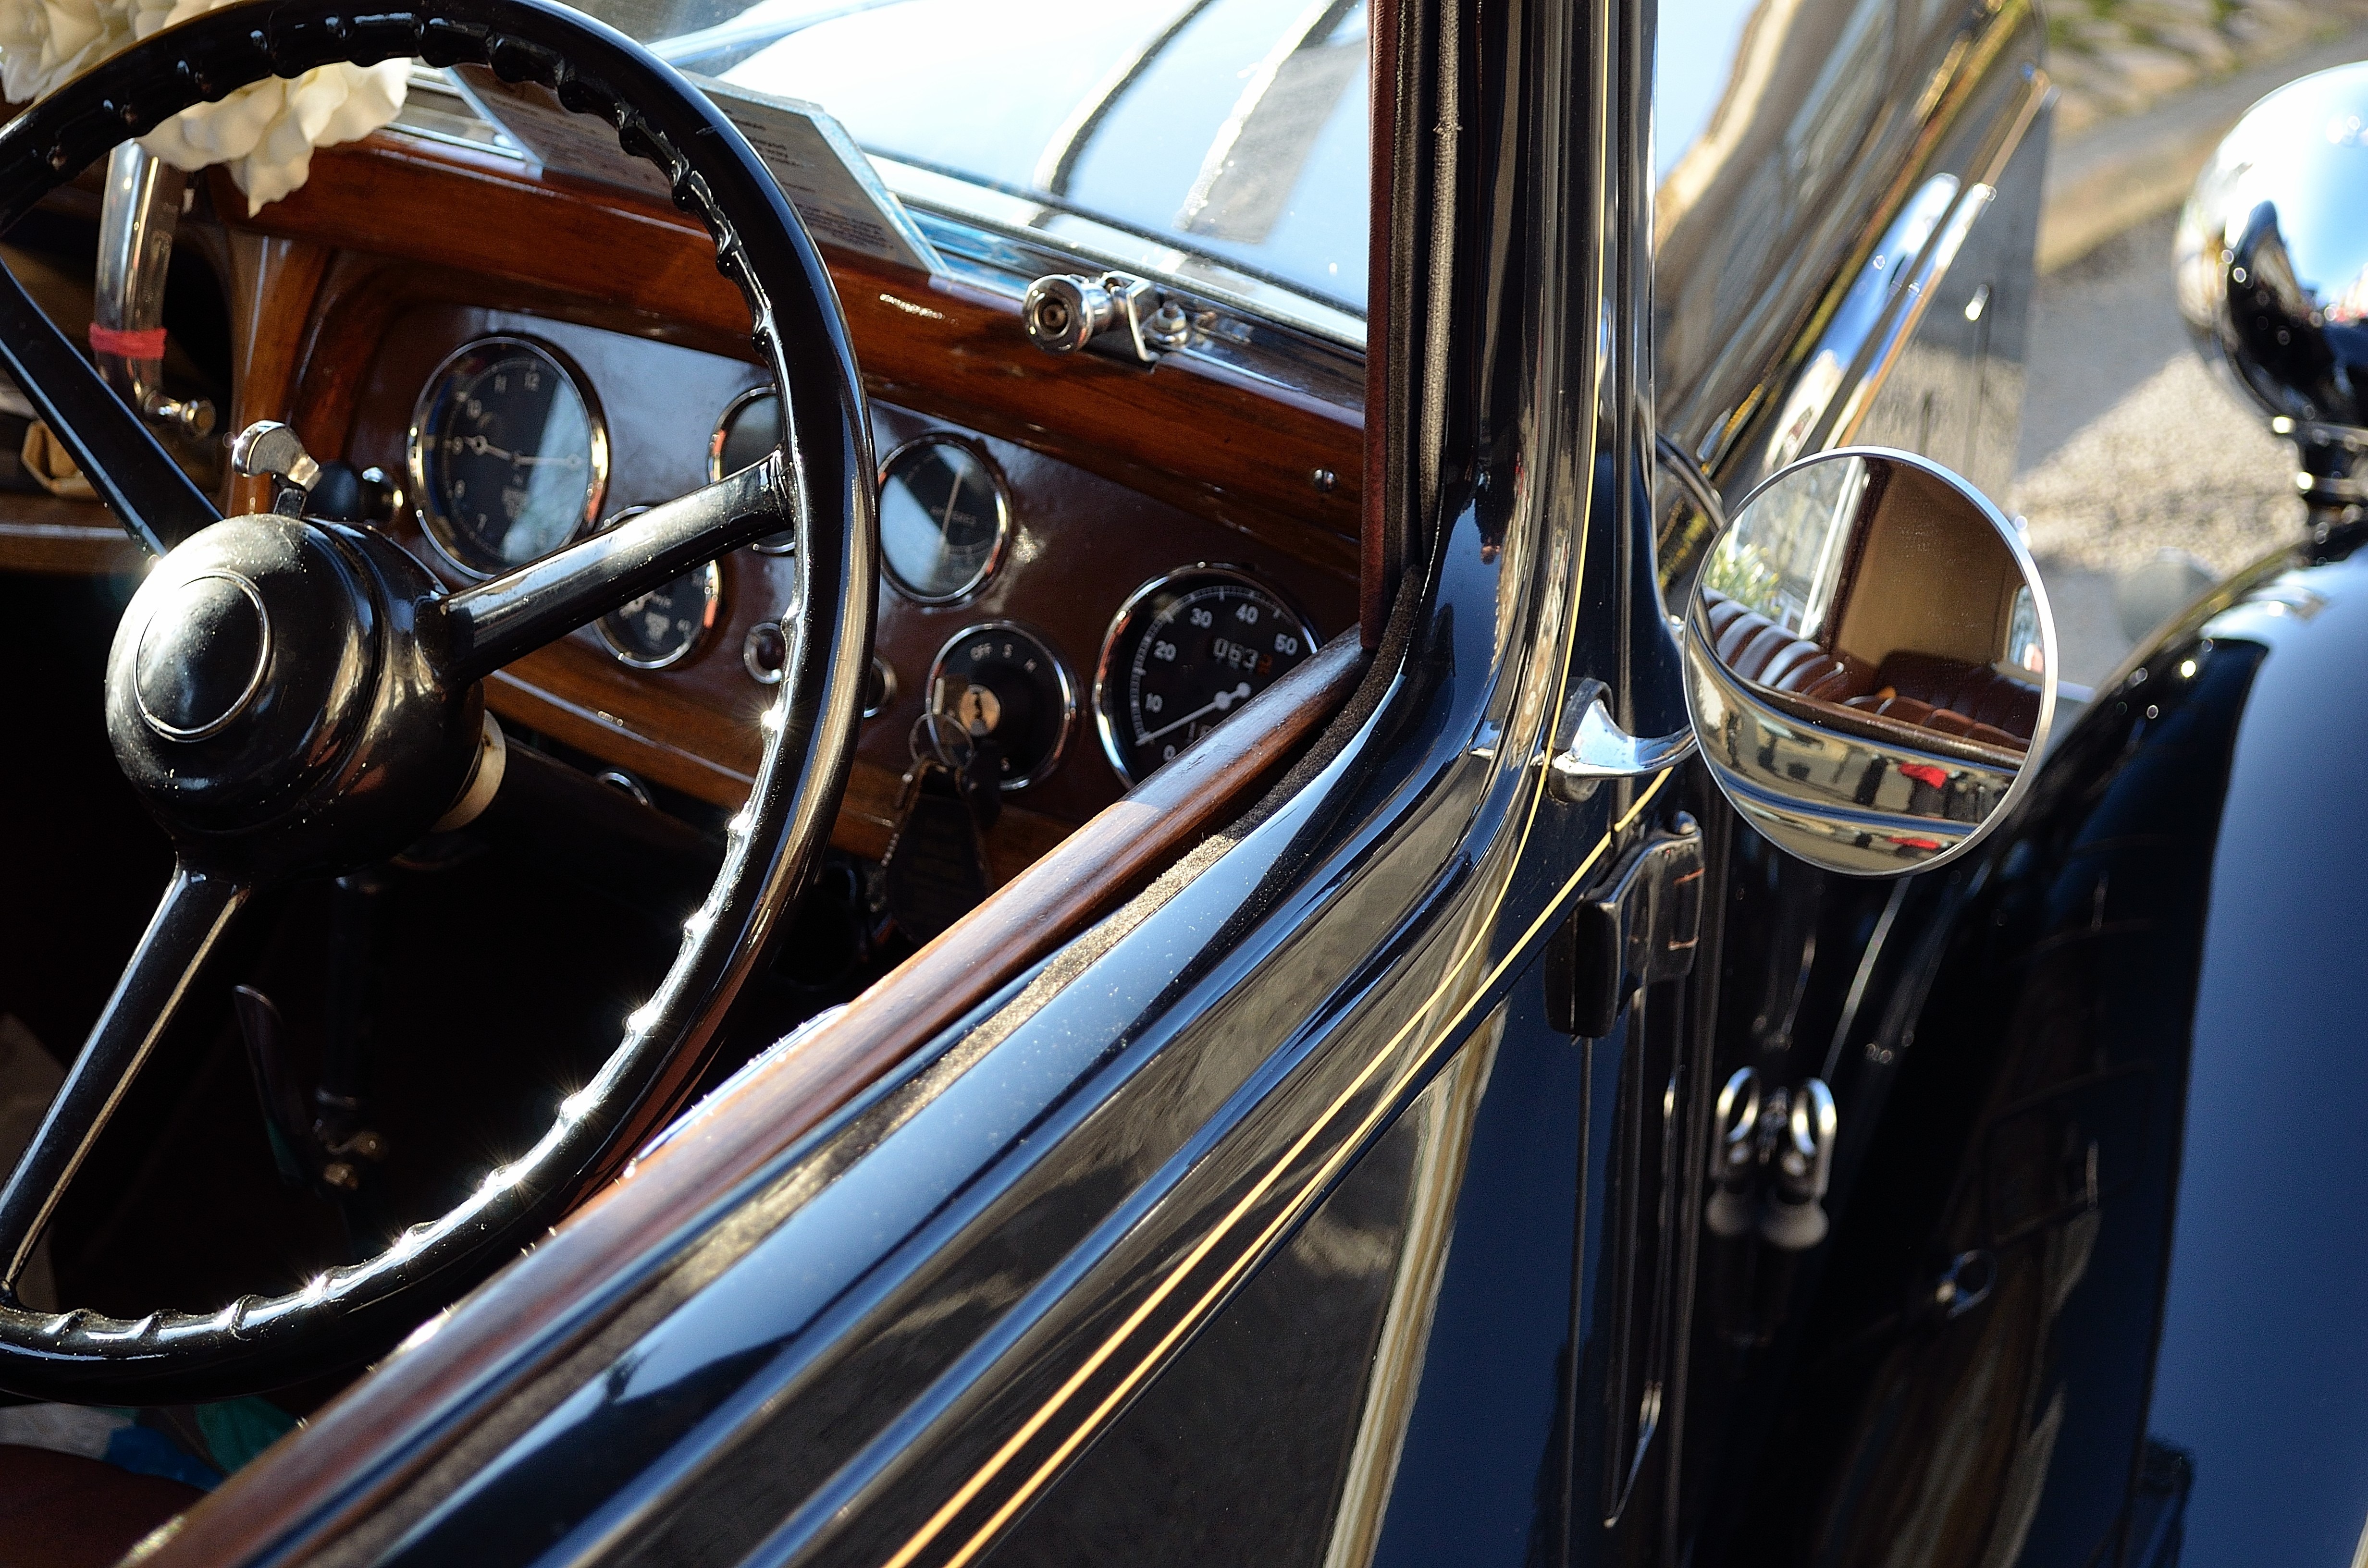
car, wheel, transportation, vehicle, macro, motor vehicle, vintage car, background, history, united, kingdom, classic, austin, veteran, antique car, auto show, land vehicle, automobile make, automotive design, luxury vehicle, performance car